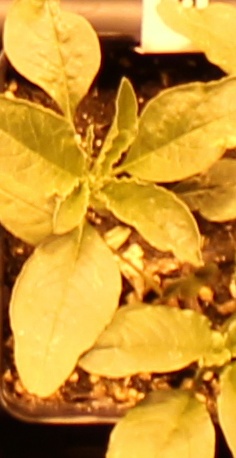
Label: Waterhemp